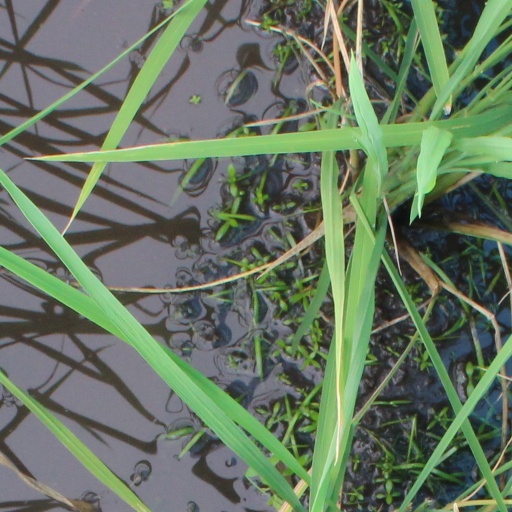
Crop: rice